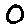
Label: 0